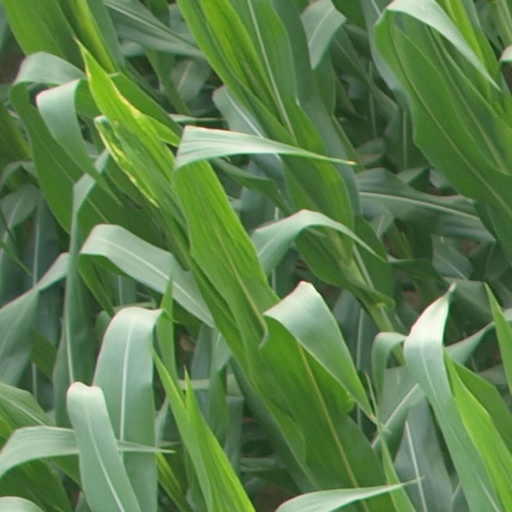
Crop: maize; corn